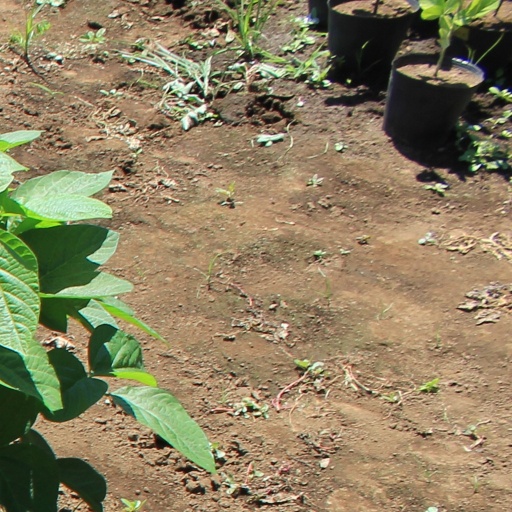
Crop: soybean